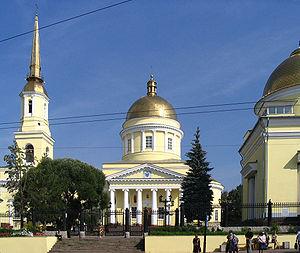
La cathédrale Saint-Alexandre-Nevski est une cathédrale orthodoxe située à Ijevsk en république d'Oudmourtie.